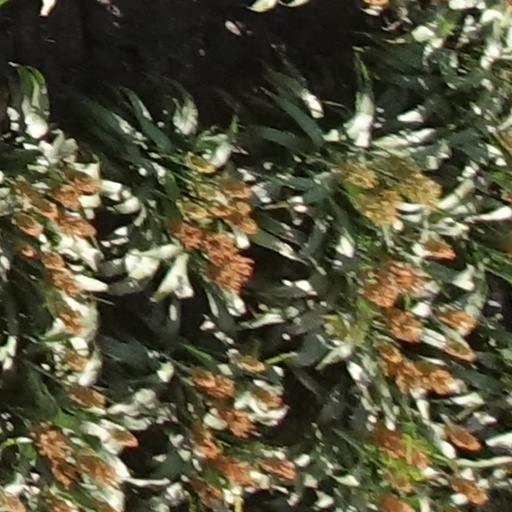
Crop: sorghum